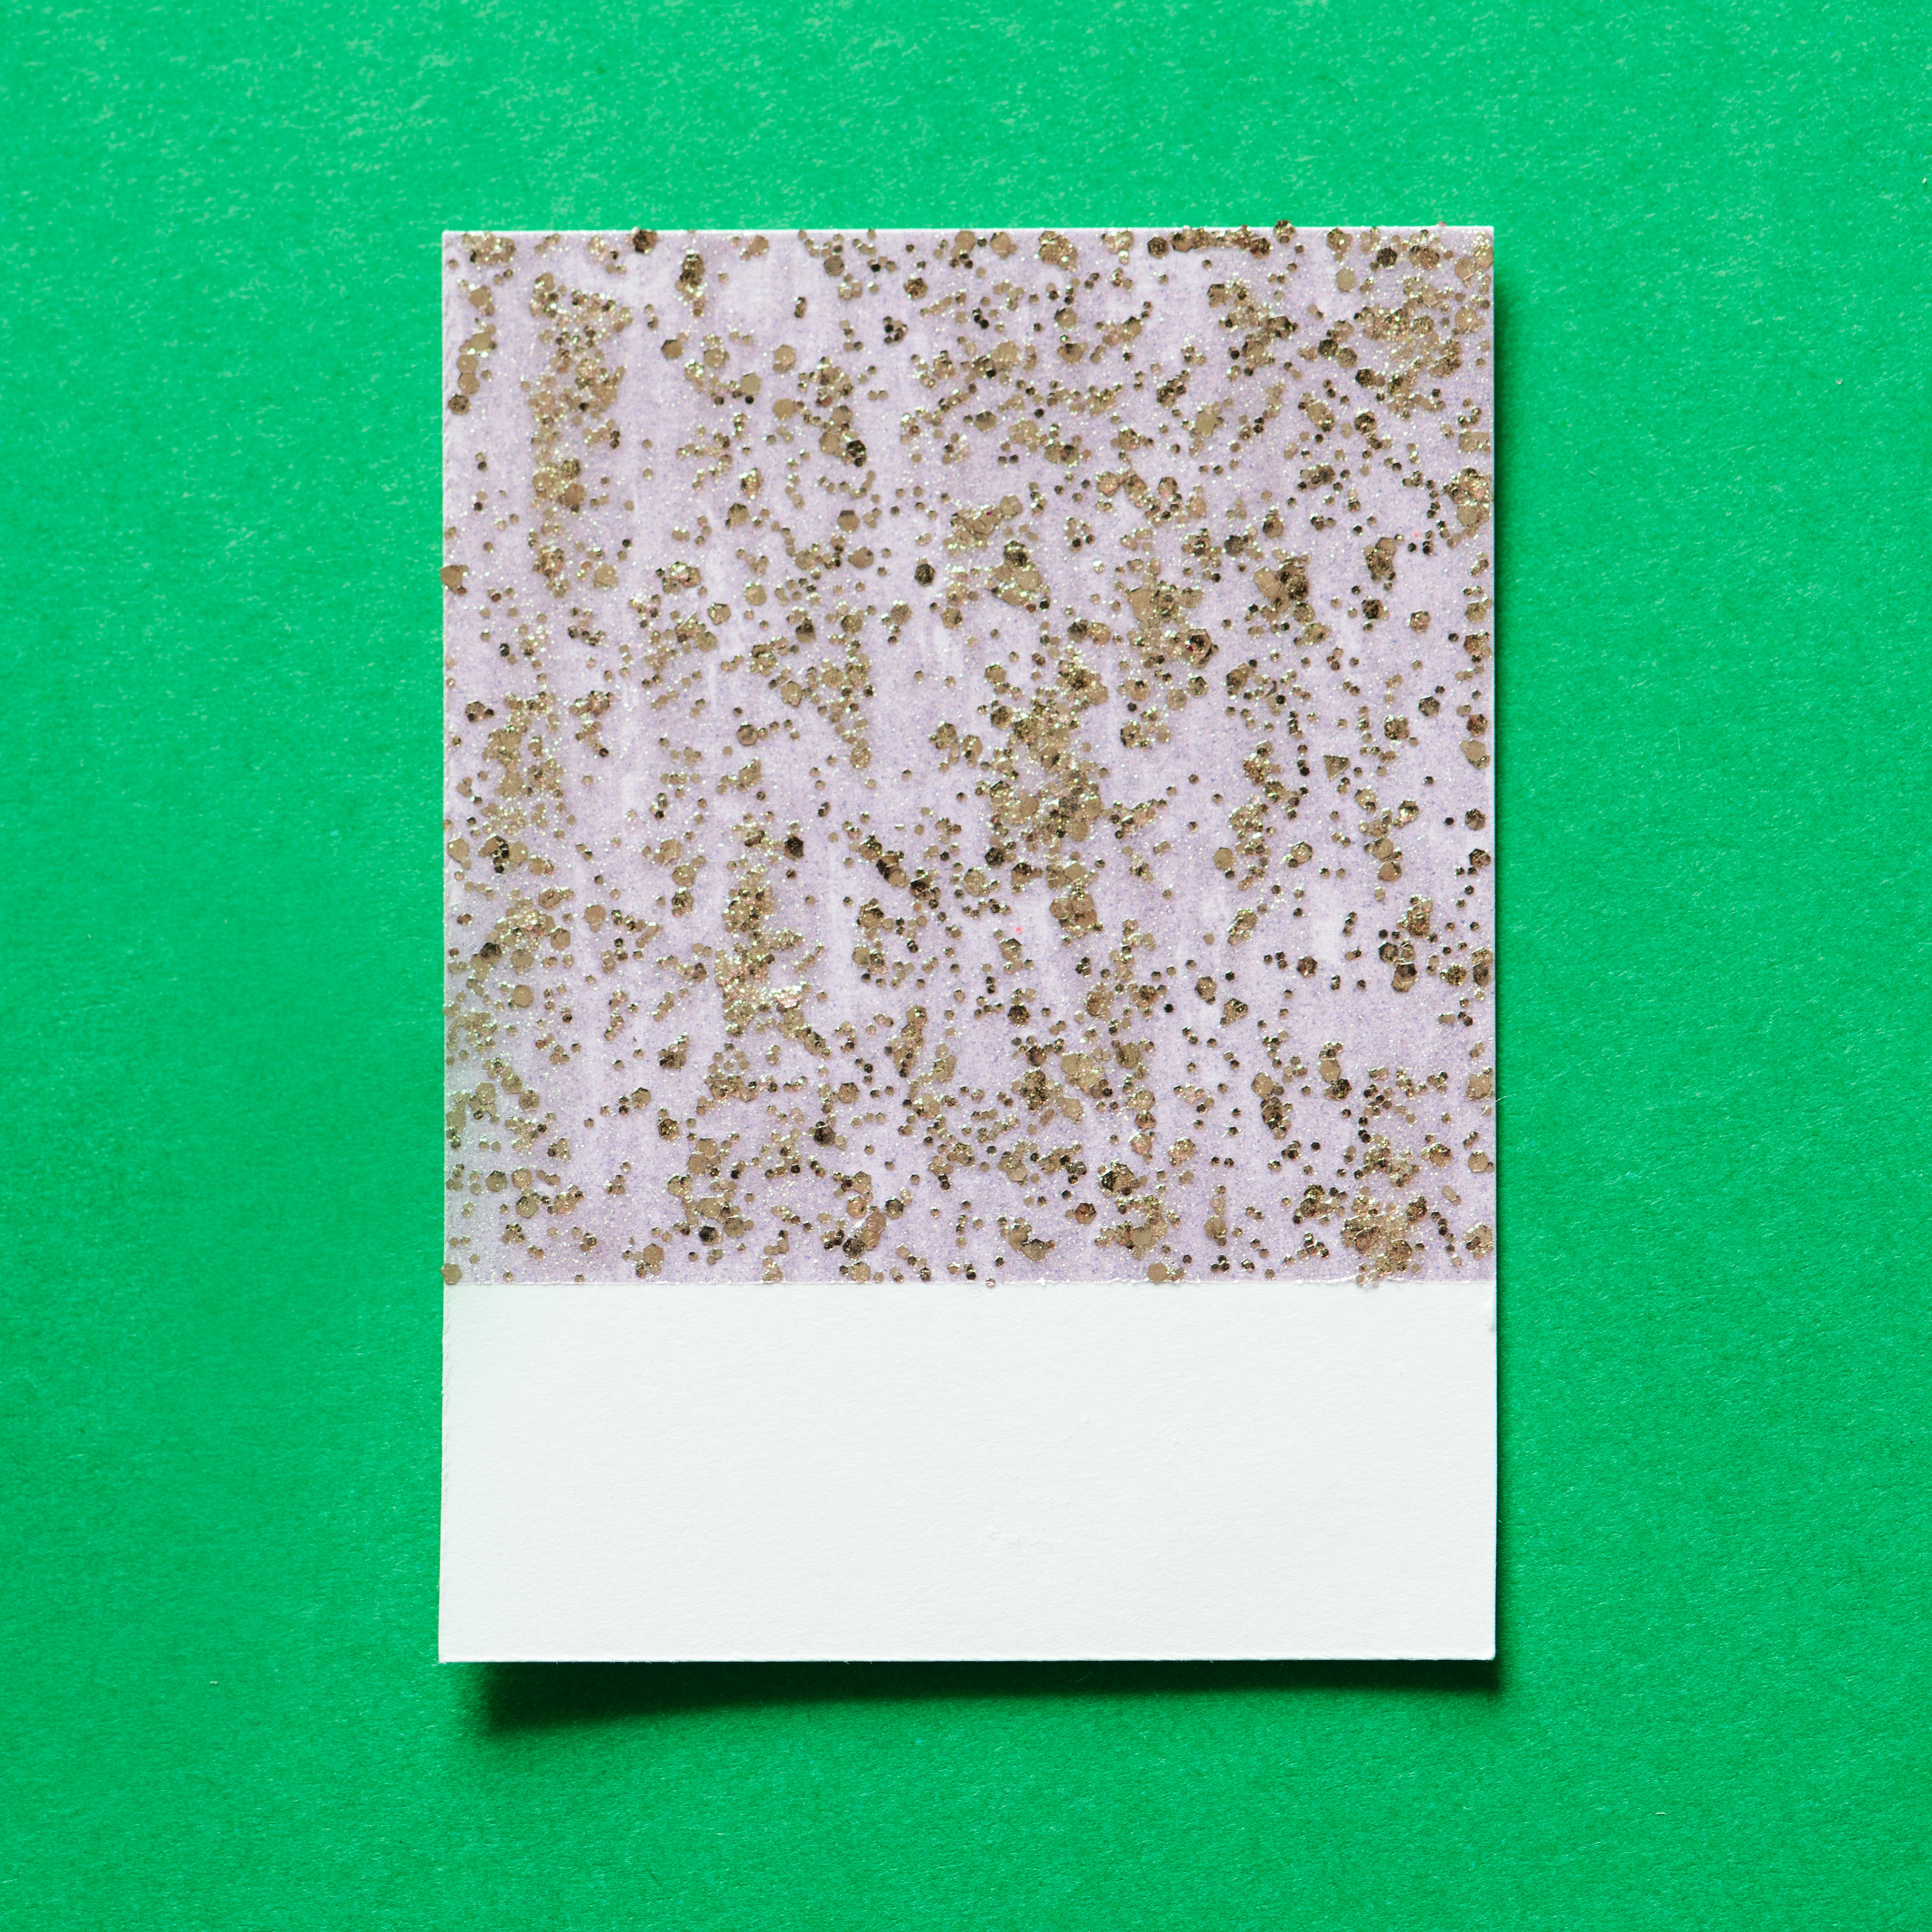
font, rectangle, pattern